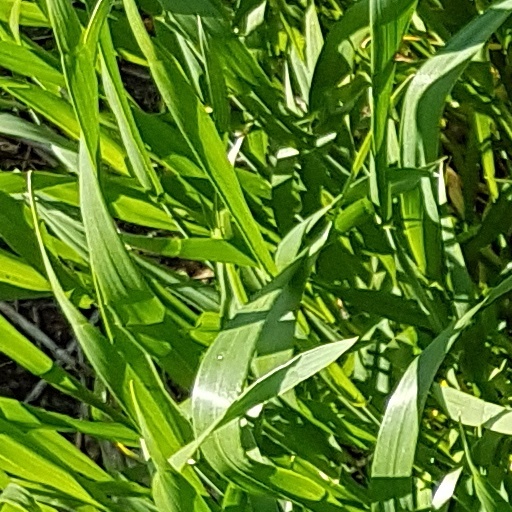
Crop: wheat